He Died with a Felafel in His Hand

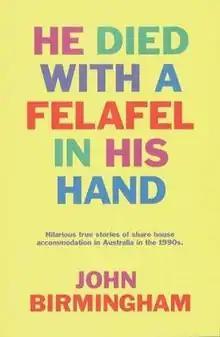

He Died with a Felafel in His Hand is a purportedly non-fiction autobiographical novel by Australian author John Birmingham about his experiences as a share housing tenant, first published in 1994 by The Yellow Press. The story consists of a collection of colourful anecdotes about living in share houses in Brisbane and other cities in Australia with variously dubious housemates. The title refers to a deceased heroin addict found in one such house. The book was subsequently adapted into the longest running stage play in Australian history and, in 2001, was made into a film by Richard Lowenstein, starring Noah Taylor, Emily Hamilton and Sophie Lee. A sequel, "The Tasmanian Babes Fiasco", was published in 1998.